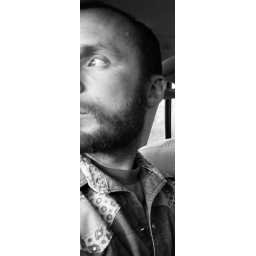
I took these shots in the car on the way to Bozeman. We were sitting in the way back seat and got bored.